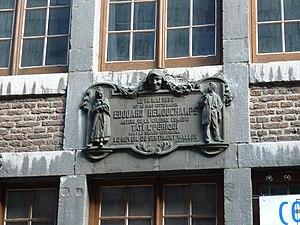
maison ancienne - détail This is a photo of a monument in Wallonia, number: 62063-CLT-0264-01
La rue du Palais à Liège est située derrière le Palais des Princes-Évêques. En 1863, elle s'appelait rue Derrière-le-Palais. Elle comporte de nombreux bâtiments anciens de style mosan, et notamment la commanderie de l'ordre Teutonique de Saint-André.
Édouard Remouchamps, né à Liège le 14 mai 1836 et mort à Grivegnée le 1ᵉʳ novembre 1900, est un dramaturge belge de langue wallonne. Il est connu également comme poète et Maurice Piron le juge digne à cet égard de figurer dans l'Anthologie de la littérature wallonne.